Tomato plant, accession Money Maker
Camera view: bottom (45 deg); turntable rotation: 270 degrees
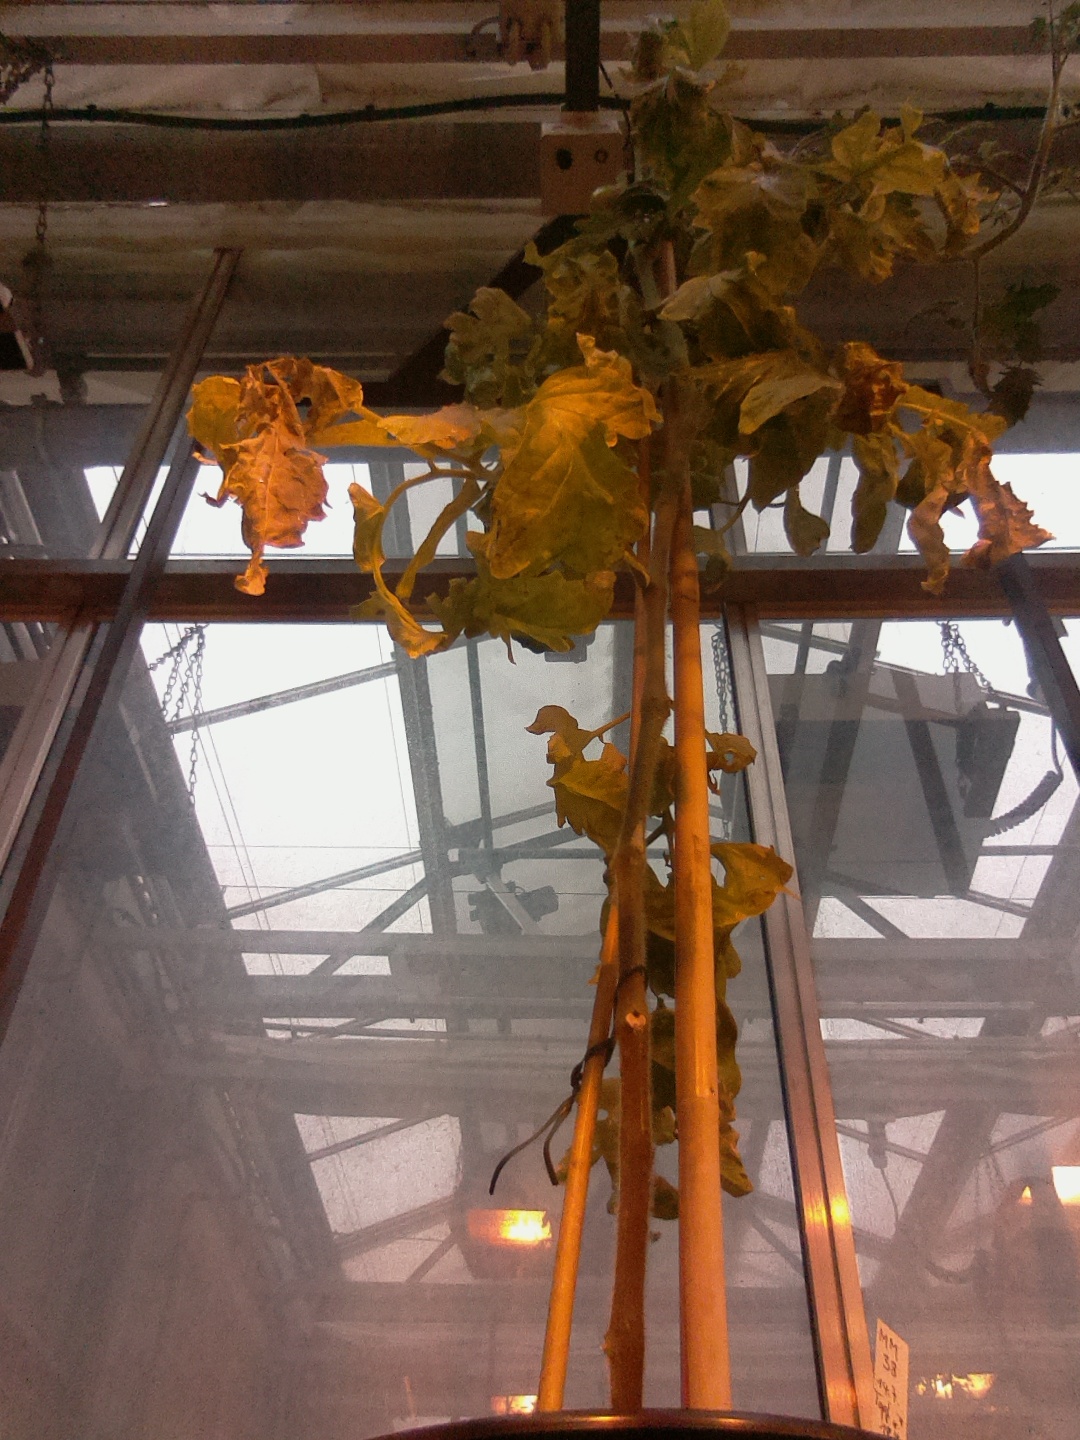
BBCH growth stage 79: 90% -100% of final fruit size